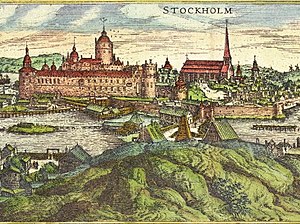
Christine af Sachsen / Liv og skæbne / Dronningens fangenskab hos svenskerne
Storkyrkan ved siden af slottet Tre Kronor. Stockholm omkring 1570.
Christine af Sachsen var en sachsisk prinsesse, der blev dronning af Danmark, Norge og Sverige.